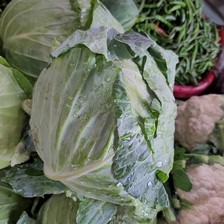
Label: others